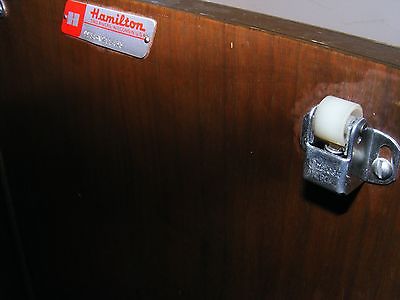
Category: cabinet